Zdzisław Beksiński

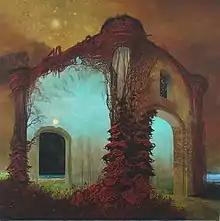
Oil painting, 1978

Zdzisław Beksiński was born in Sanok, southern Poland. He studied architecture at Kraków Polytechnic in 1947, finishing his studies in 1952. He returned to Sanok in 1955, working as a construction site supervisor, but found that he did not enjoy it. During this period, he had an interest in montage photography, sculpting, and painting. When he first started sculpting, he often used his construction site materials for his medium. His early photography was a precursor to his later paintings, often depicting peculiar wrinkles, desolate landscapes, and still-life faces on rough surfaces. His paintings often depict anxiety, such as torn doll faces, or faces erased or obscured by bandages wrapped around the portrait. His main focus was on abstract painting, and his works in the 1960s were inspired by surrealism.